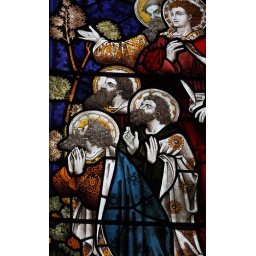
Detail of East window in Snape castle chapel, Yorkshire, by Clayton and Bell